Panavia Tornado

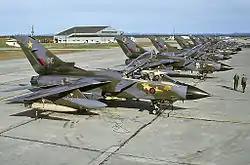
Tornado GR1s of Nos. 31, 17, 14 and XV (R) Squadrons lined up at CFB Goose Bay, June 1992

In addition to the order made by the "Luftwaffe", the German Navy's "Marineflieger" also received 112 of the IDS variant in the anti-shipping and marine reconnaissance roles, again replacing the Starfighter. These Tornados equipped two wings, each with a nominal strength of 48 aircraft. The principal anti-ship weapon was the AS.34 Kormoran anti-ship missile, which were initially supplemented by unguided bombs and BL755 cluster munitions, and later by AGM-88 HARM anti-radar missiles. Pods fitted with panoramic optical cameras and an infrared line scan were carried for the reconnaissance mission.